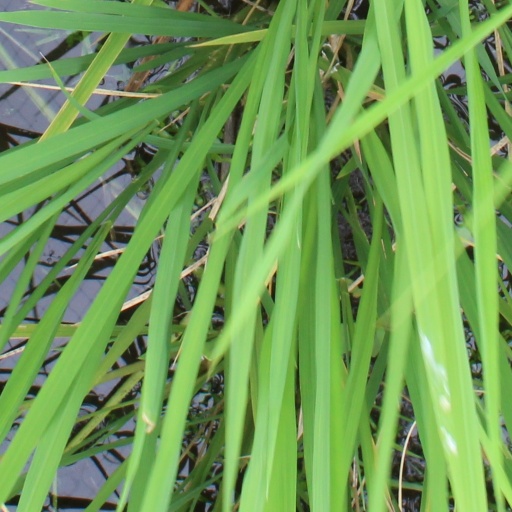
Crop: rice